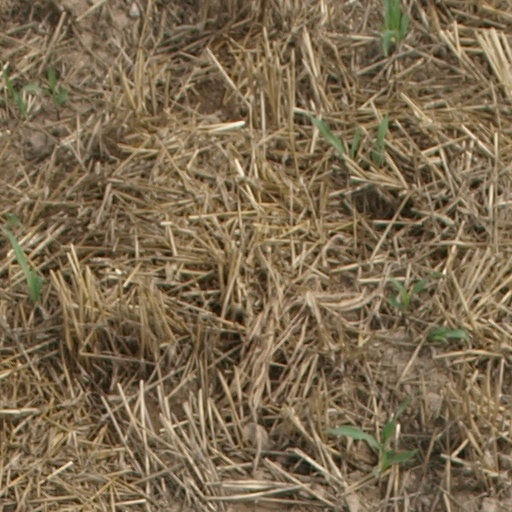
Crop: maize; corn